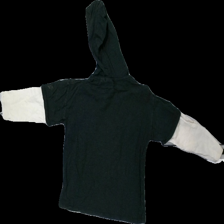
View: back
Type: Top
Category: Children
Brand: Zara
Colors: Black, Beige, Orange
Material: 100% bomull
Pattern: Other
Cut: Regular
Size: 110
Season: All
Stains: Major
Damage: många smuts fläckar
Damage location: middle right
Damage 2: många smuts fläckar
Damage 2 location: middle left
Damage 3: smuts fläck
Damage 3 location: top left
Price range: <50
Recommended usage: Export
Description: långärmad tröja med luva